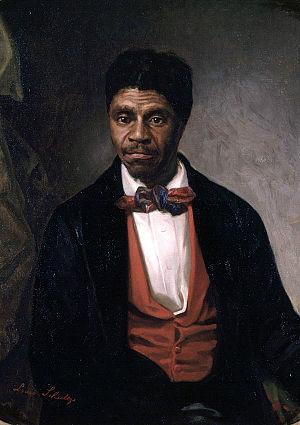
Dred Scott est un esclave afro-américain né en 1799 en Virginie et mort le 17 septembre 1858. C'est une figure de l'anti-esclavagisme.
Cette page concerne des événements d'actualité qui se sont produits durant l'année 1857 du calendrier grégorien aux États-Unis.
Dred Scott v. John F. A. Sandford est une affaire à l'origine d'un arrêt historique de la Cour suprême des États-Unis d'Amérique, rendu en mars 1857.
Lorsque les premiers colons anglais sont arrivés à Jamestown en 1607, le continent américain connaissait une faible densité de population depuis plusieurs millénaires, n'étant peuplé que par les Amérindiens. Le territoire américain fut ensuite colonisé à partir du XVIIᵉ siècle par différentes puissances européennes